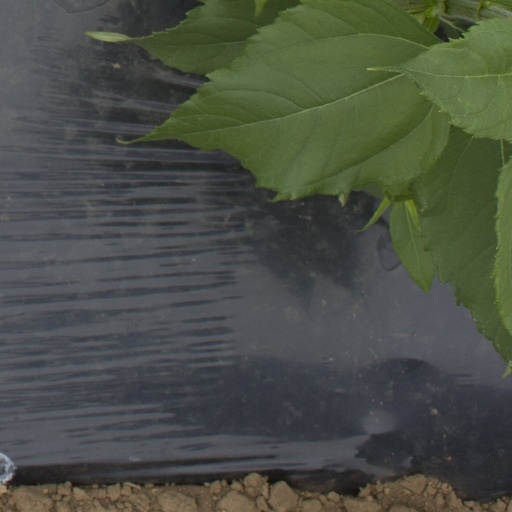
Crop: Jerusalem artichoke